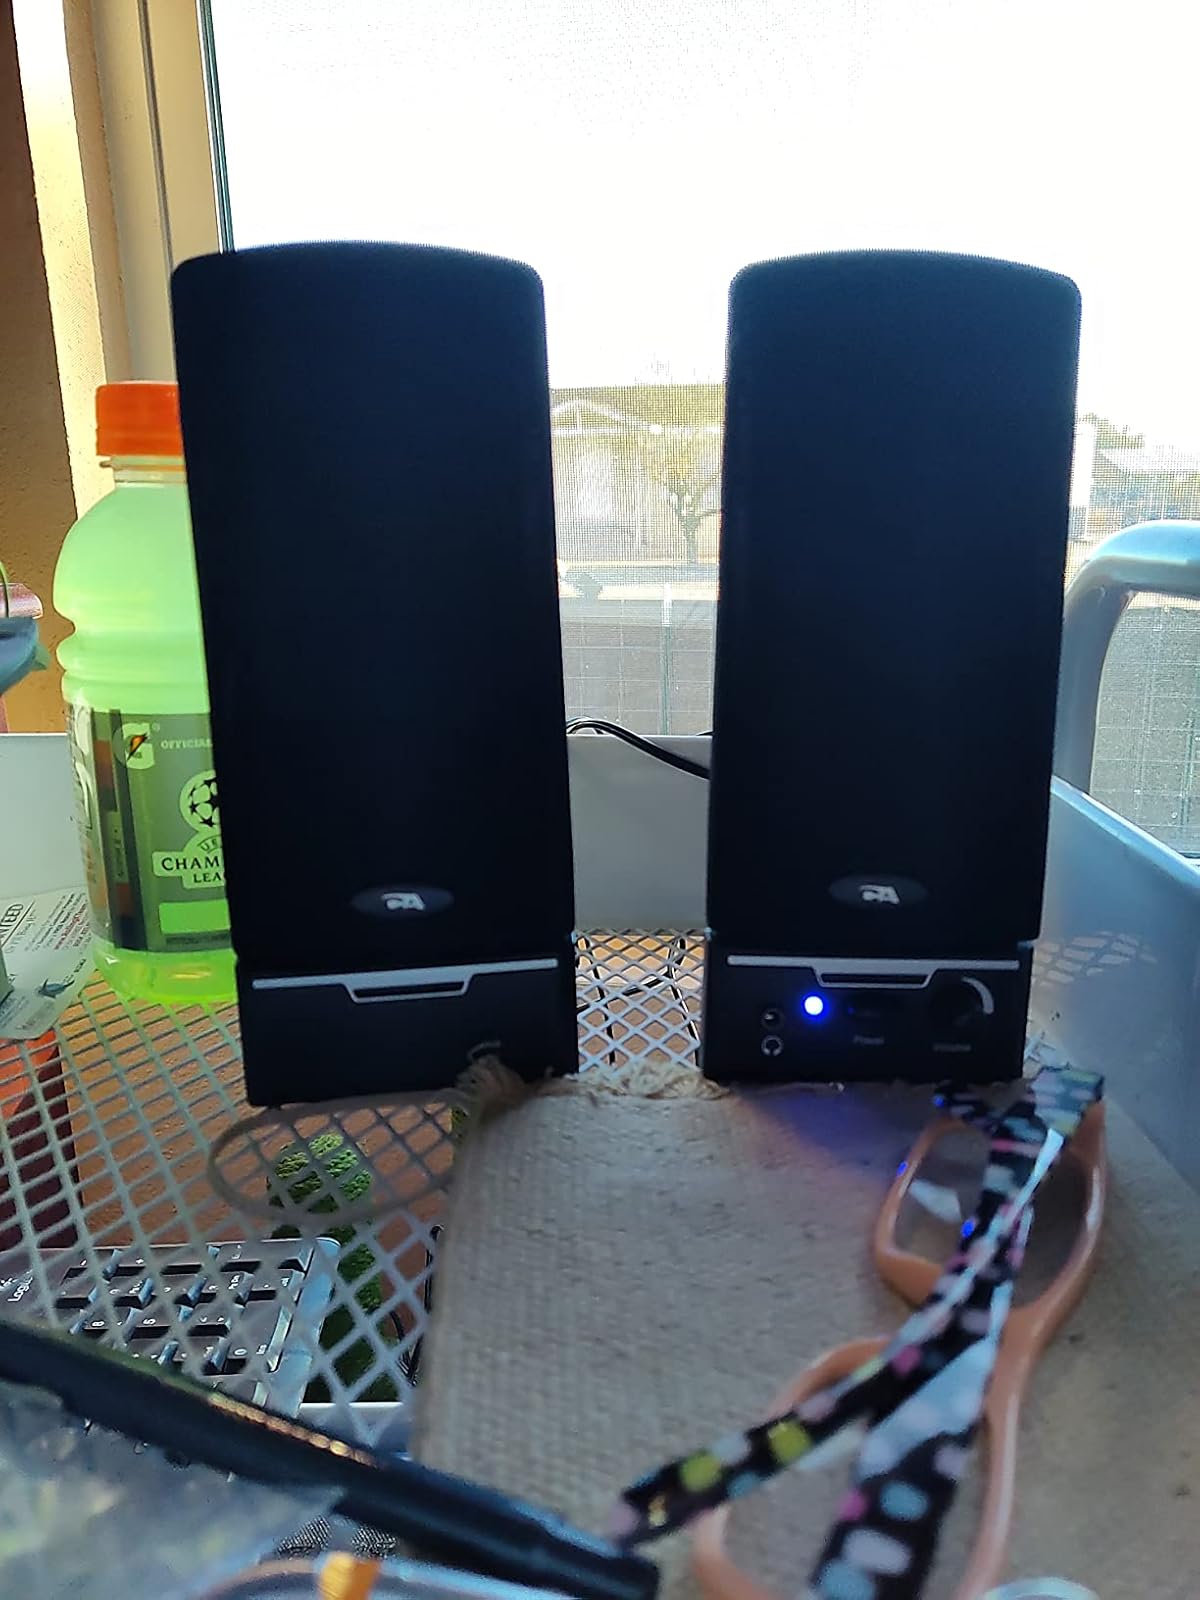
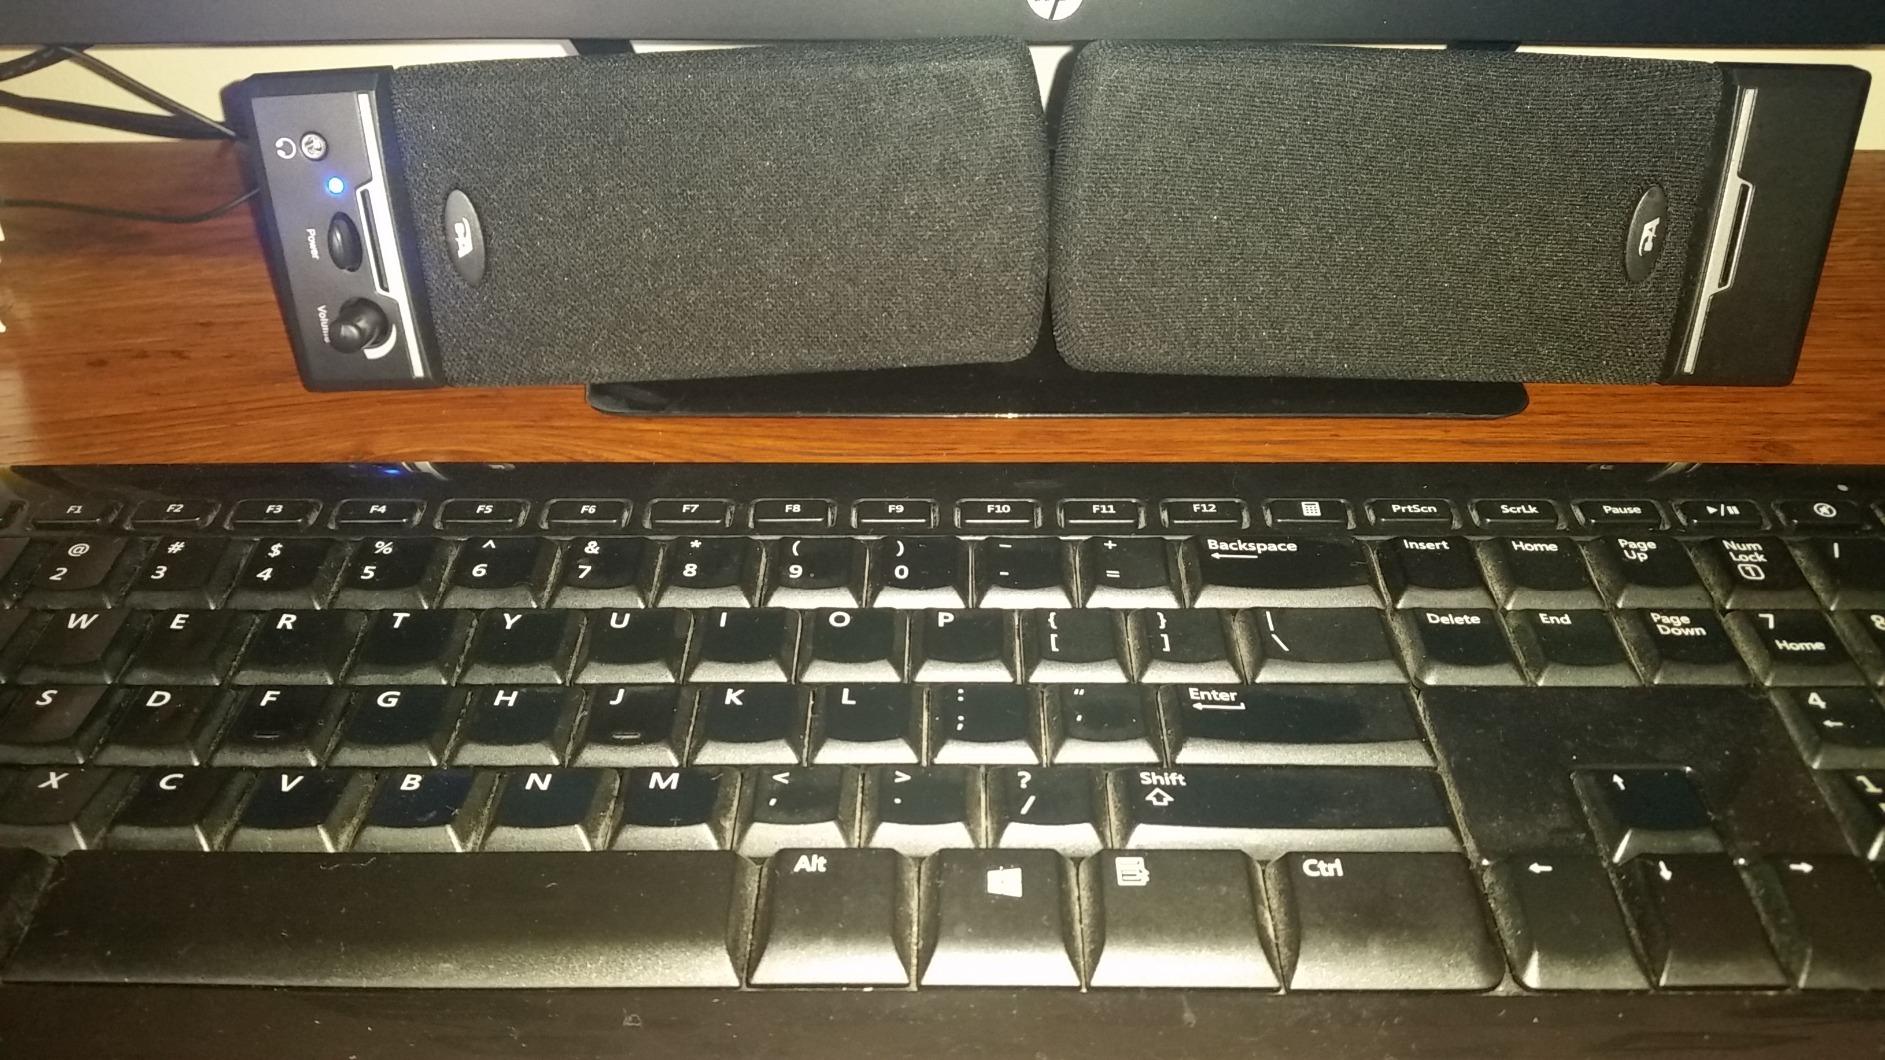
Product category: speaker
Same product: yes